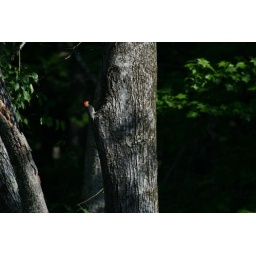
red-headed woodpecker takes a bath in tree